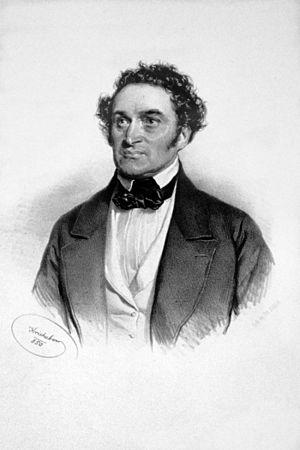
11 mai : Télémaque dans l'île de Calypso, opéra de Jean-François Lesueur, créé à l'Opéra-comique.
Anton Haizinger est un ténor autrichien.